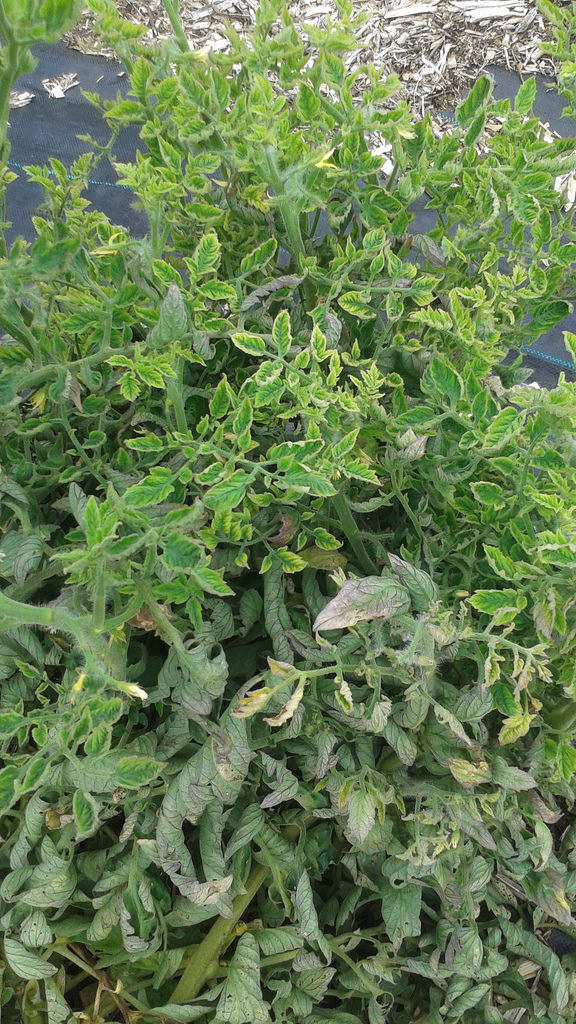
Labels: Tomato leaf yellow virus, Tomato leaf yellow virus, Tomato leaf yellow virus, Tomato leaf yellow virus, Tomato leaf yellow virus, Tomato leaf yellow virus, Tomato leaf yellow virus, Tomato leaf yellow virus, Tomato leaf yellow virus, Tomato leaf yellow virus, Tomato leaf yellow virus, Tomato leaf yellow virus, Tomato leaf yellow virus, Tomato leaf yellow virus, Tomato leaf yellow virus, Tomato leaf yellow virus, Tomato leaf yellow virus, Tomato leaf yellow virus, Tomato leaf yellow virus, Tomato leaf yellow virus, Tomato leaf yellow virus, Tomato leaf yellow virus, Tomato leaf yellow virus, Tomato leaf yellow virus, Tomato leaf yellow virus, Tomato leaf yellow virus, Tomato leaf yellow virus, Tomato leaf yellow virus, Tomato leaf yellow virus, Tomato leaf yellow virus, Tomato leaf yellow virus, Tomato leaf yellow virus, Tomato leaf yellow virus, Tomato leaf yellow virus, Tomato leaf yellow virus, Tomato leaf yellow virus, Tomato leaf yellow virus, Tomato leaf yellow virus, Tomato leaf yellow virus, Tomato leaf yellow virus, Tomato leaf yellow virus, Tomato leaf yellow virus